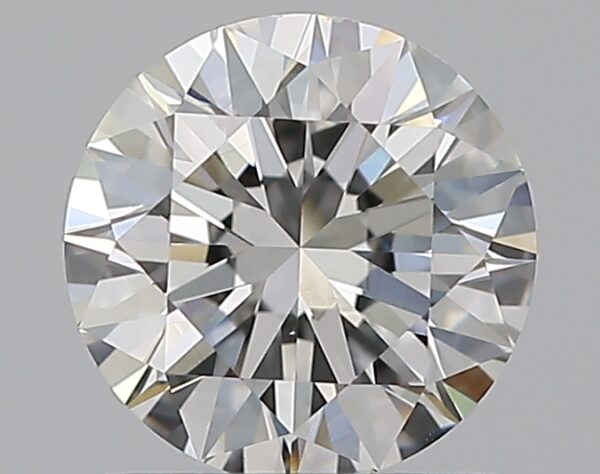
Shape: round
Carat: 1.01
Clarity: VS1
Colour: G
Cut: EX
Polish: EX
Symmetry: EX
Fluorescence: N
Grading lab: GIA
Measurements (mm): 6.39 x 6.43 x 3.97